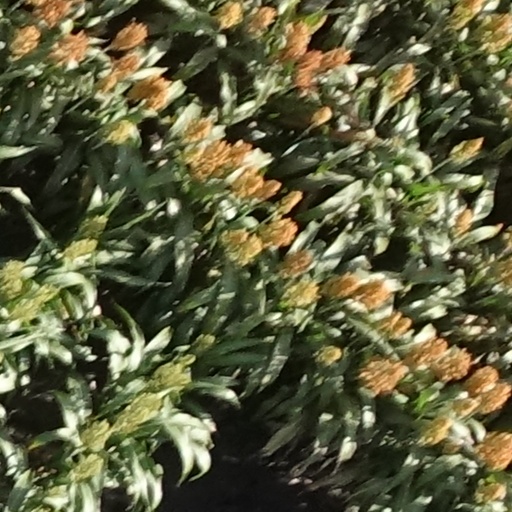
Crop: sorghum